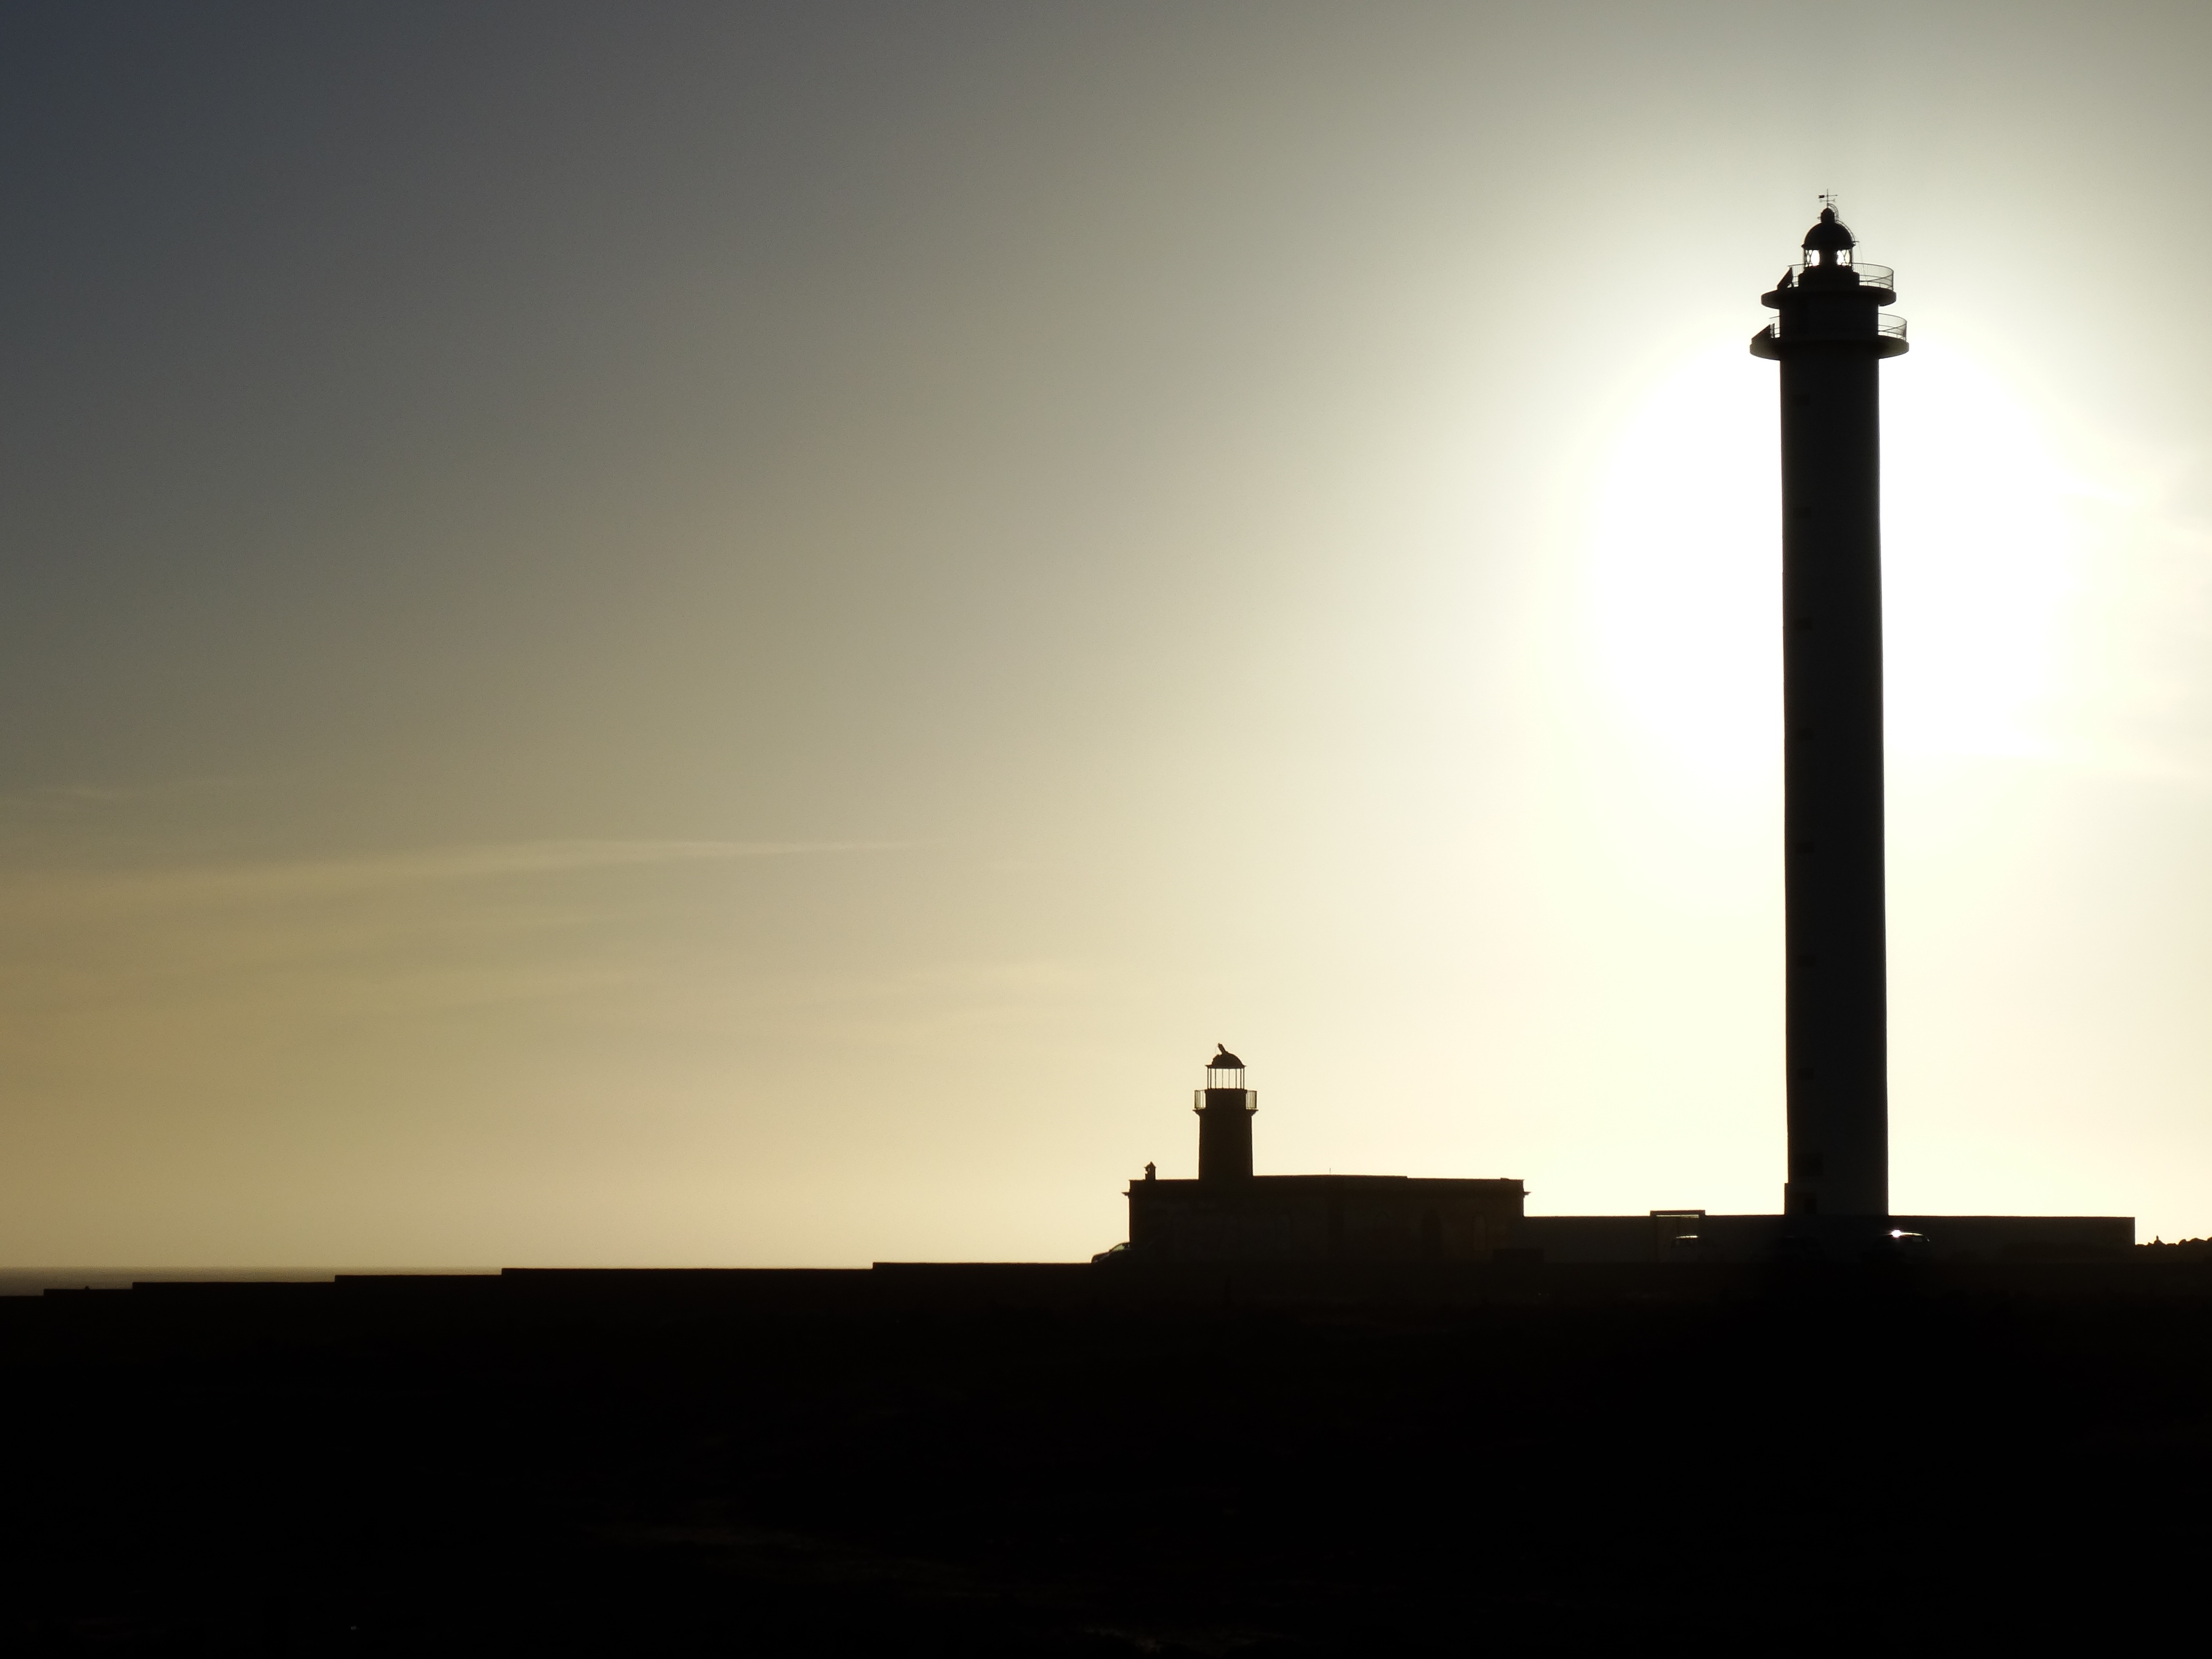
sea, horizon, silhouette, light, lighthouse, sky, sunrise, sunset, skyline, night, sunlight, morning, dawn, dusk, evening, tower, side, semaphore, atmospheric phenomenon